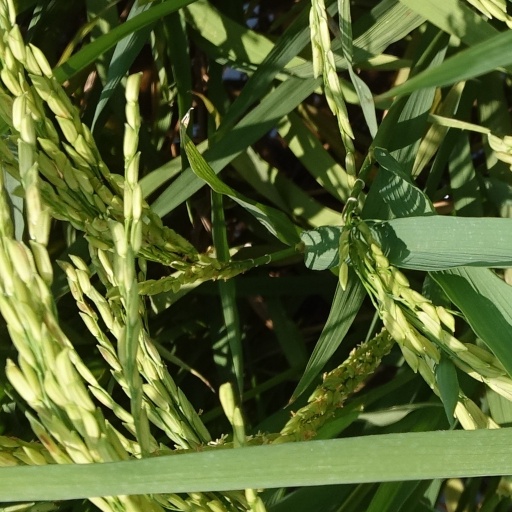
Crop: rice